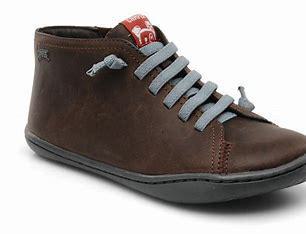
Brand: Camper
Model: PEU